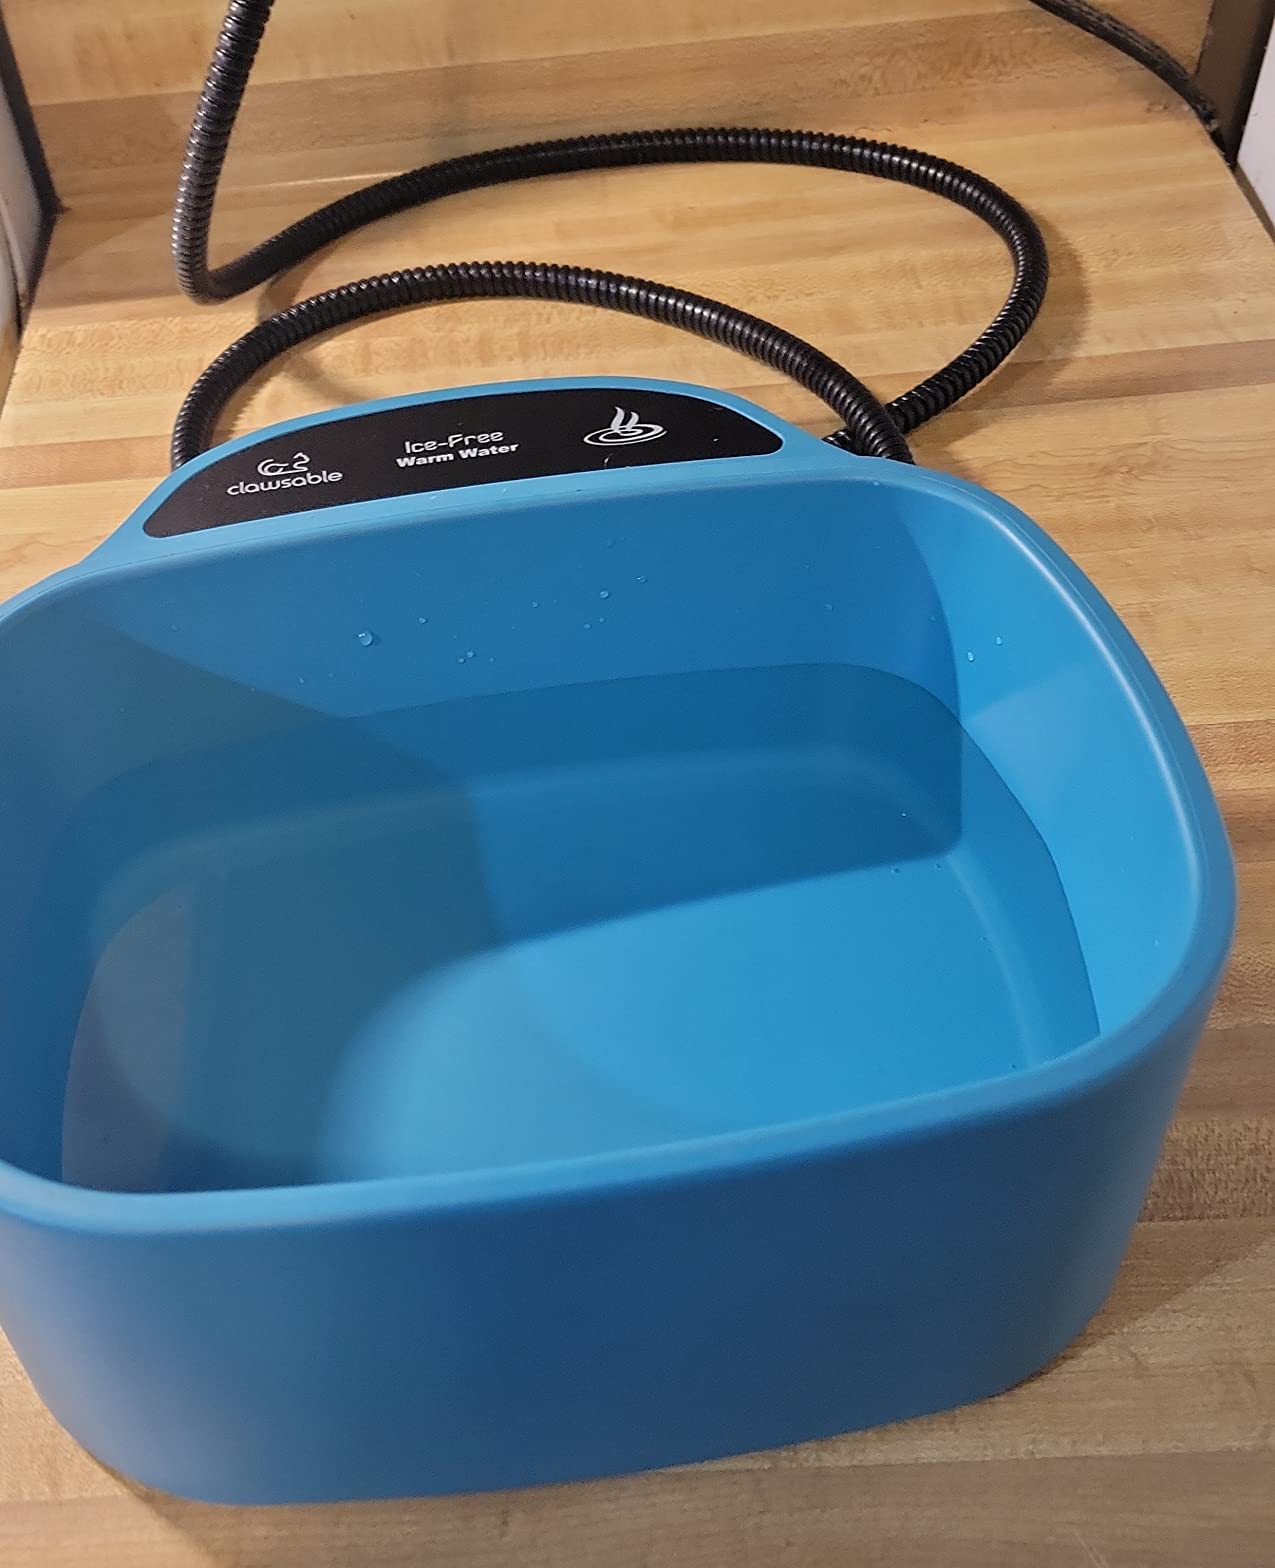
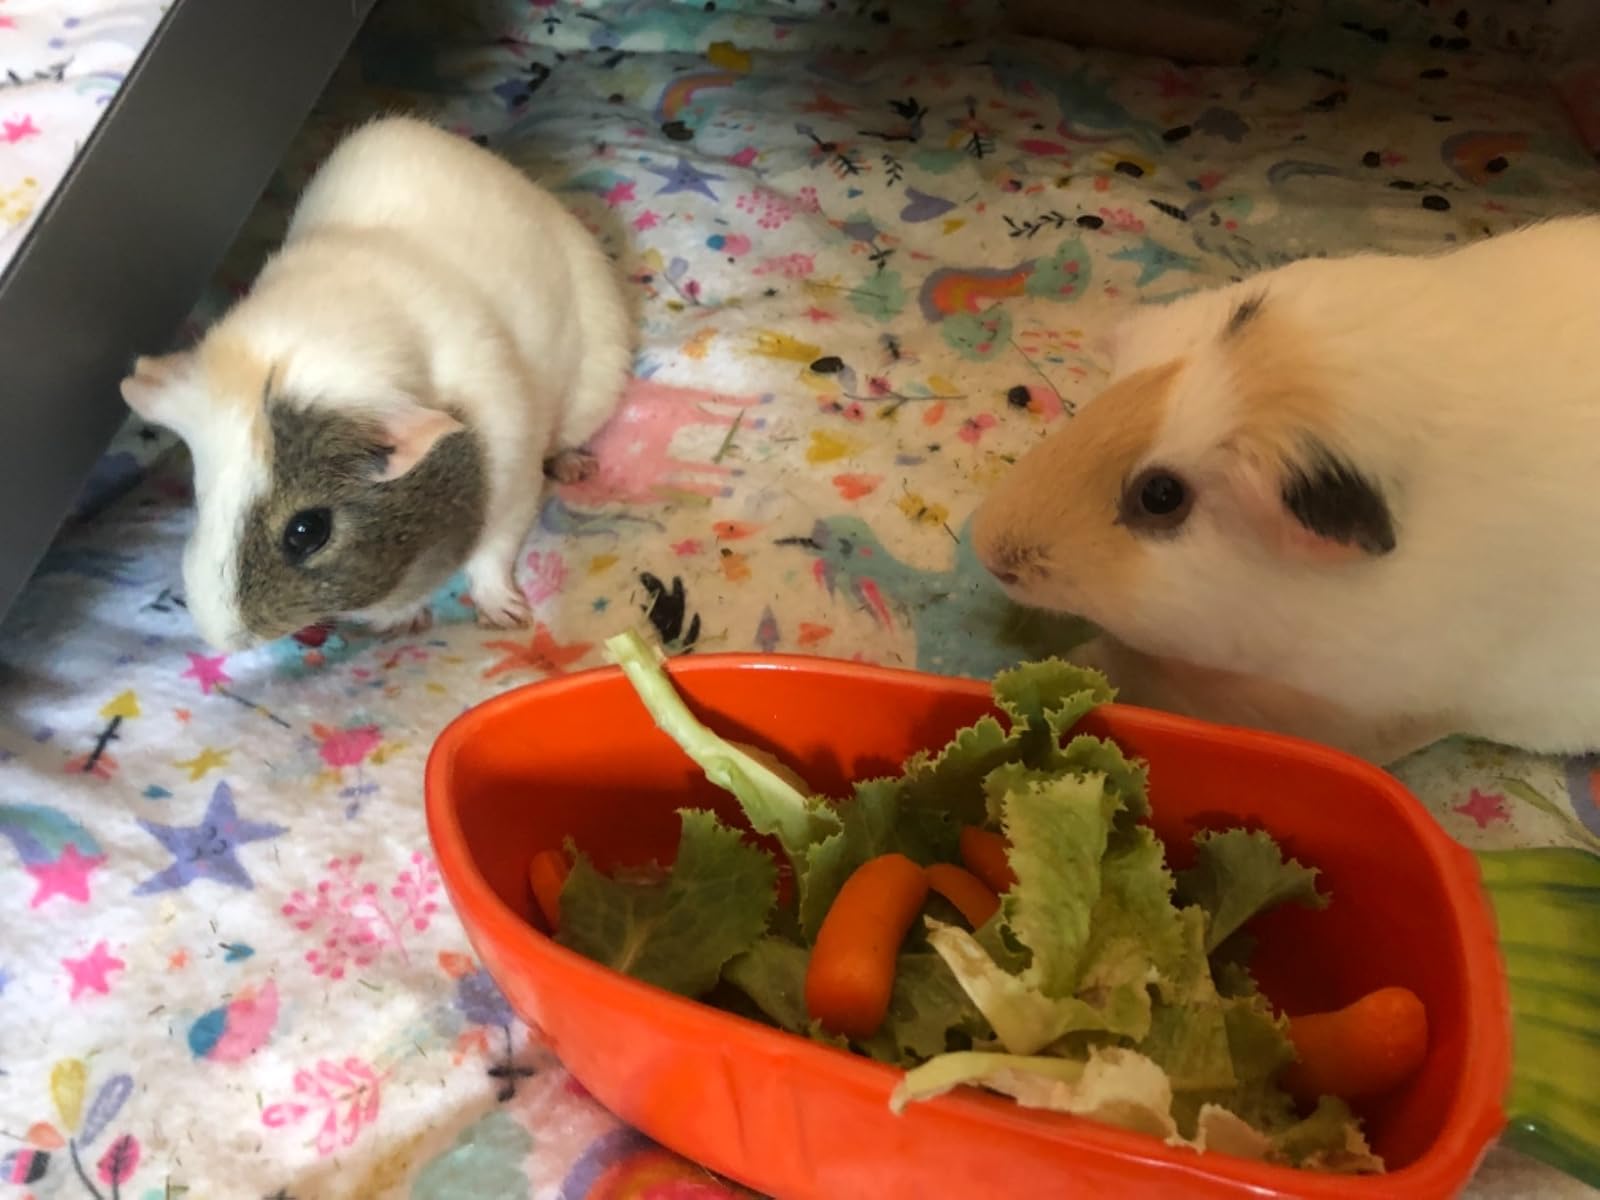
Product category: items_bowl
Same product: no